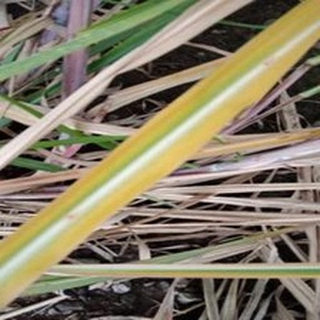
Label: sugarcane_yellow_leaf_disease